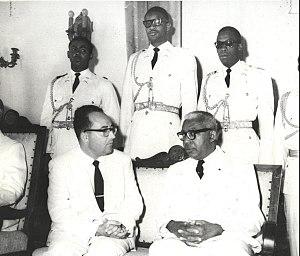
Le président haïtien François Duvalier (Papa Doc) se rencontre l'ambassadeur israélien non-résident, Dr. Yoël Bar-Romi, pendent la couronnement de Duvalier comme président à la vie.עברית: ד""ר יואל בר-רומי שגריר לא-תושב של ישראל בהאיטי בטקס הכתרתו של פרנסואה דיבלייה (פאפא דוק) לנשיאהּ של האיטי לכל החיים"